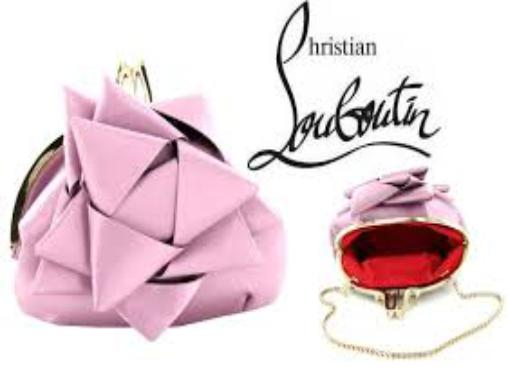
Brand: Christian Louboutin
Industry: Clothes